Glendora, California

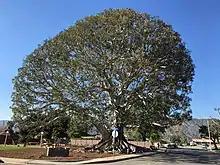
Big Tree Park

Glendora has a dry Mediterranean climate (Köppen "Csa") characterized by hotter summers and slightly cooler winters than coastal areas in California. The dry weather lasts for most of the year except for the rainy season in the winter. Hot summer temperatures and warm Santa Ana winds in the fall increase the risk of wildfires in the surrounding mountains. The 2009 Morris Fire, 2014 Colby Fire, and the 2015 Cabin Fire are some of the most recent wildfires affecting Glendora and nearby cities.